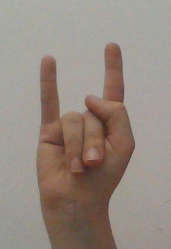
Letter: la